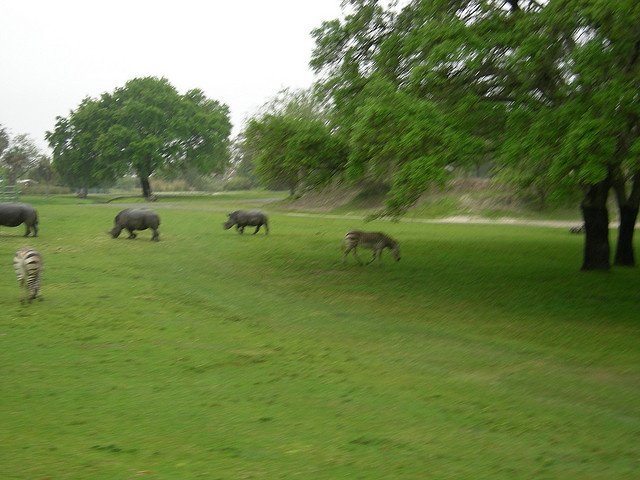
A couple of zebra walk near three rhinos.
A group of animals standing in a grass field.
A herd of Rhino walking across a lush green field.
Group of zoo animals walking in an open field together.
Rhinos and zebras graze in a green field.